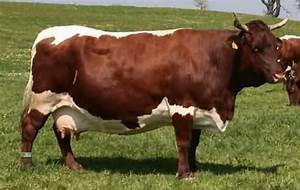
Label: mucca